Ina Meschik

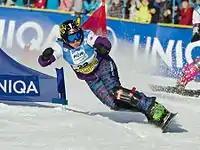
Meschik in 2012

Ina Meschik (born 25 September 1990 in Sankt Veit an der Glan) is an Austrian alpine snowboarder. She represented her nation Austria in three editions of the Olympic Games (2010, 2014 and 2018), and eventually claimed a bronze medal in parallel giant slalom at the 2010 FIS Junior World Championships in Lake Wānaka, New Zealand and fourth-place finishes at the FIS World Cup series. Meschik is currently a member of ASKÖ Landskron Ski Club in Villach, under her personal coach Tom Weninger.